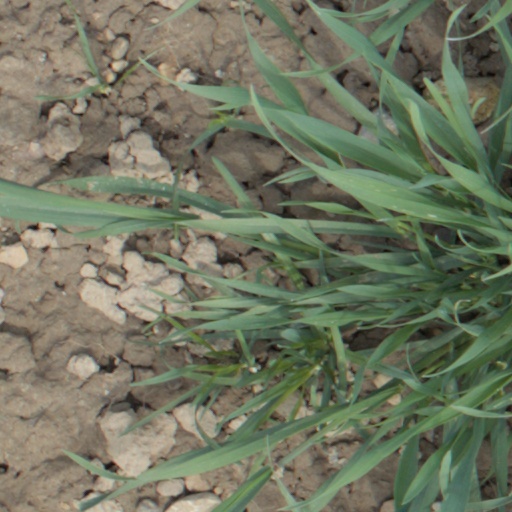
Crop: wheat